Dong Yuanfeng

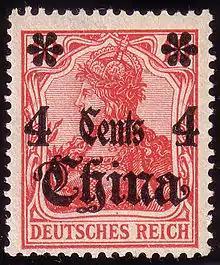
Dong's interest in treaty port stamps was criticized as unpatriotic. This one is a German stamp produced in 1905 and overprinted for use in China.

On a trip to Shanghai in 1908, Dong met Chen Jintao, who had been sent abroad to investigate production methods to improve the quality of Chinese postage stamps. Chen concluded the American production techniques were the best at fighting counterfeiting, a major problem in China. Chen hired two American experts to advise China's bureau of printing and engraving, William A. Grant and Lorenzo J. Hatch. Grant had been in charge of the engraving room of the American Bank Note Company. As a result of meeting Grant, Dong developed an interest in postage stamps and in techniques to inscribe Chinese characters on them.